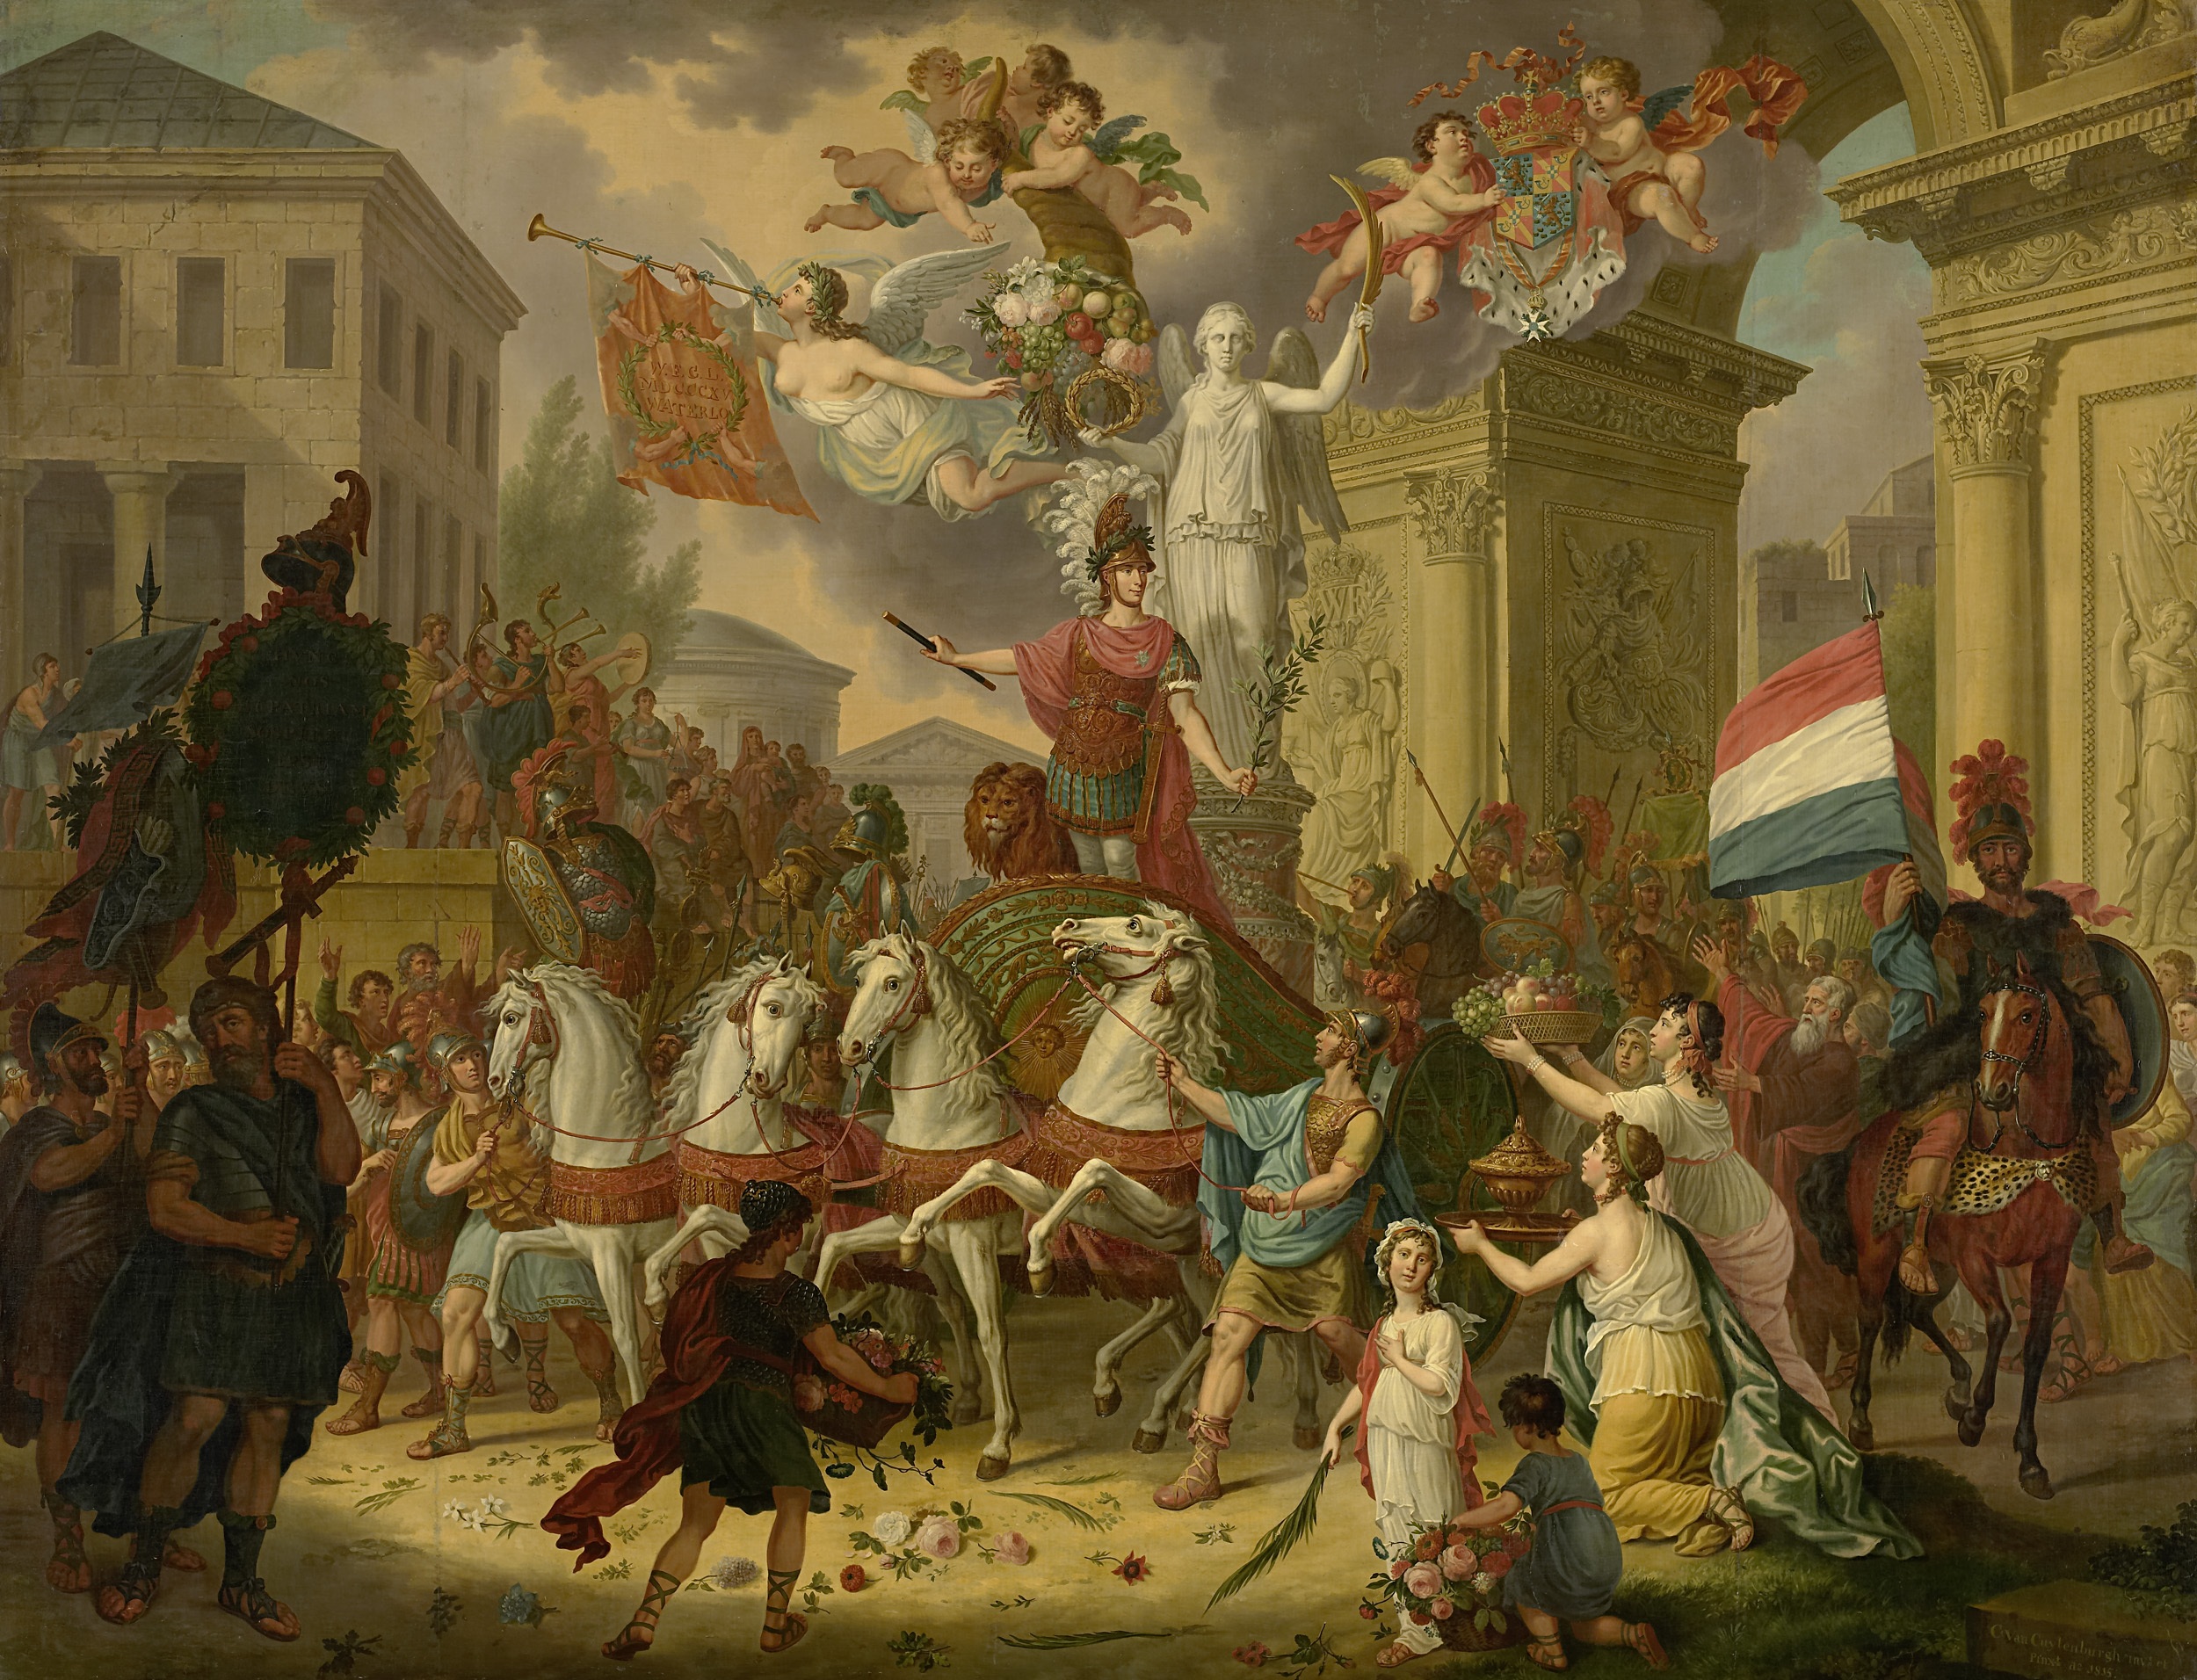
creative, museum, historic, artwork, painting, art, picture, mural, tapestry, oil, middle ages, persons, mythology, canvas, modern art, ancient history